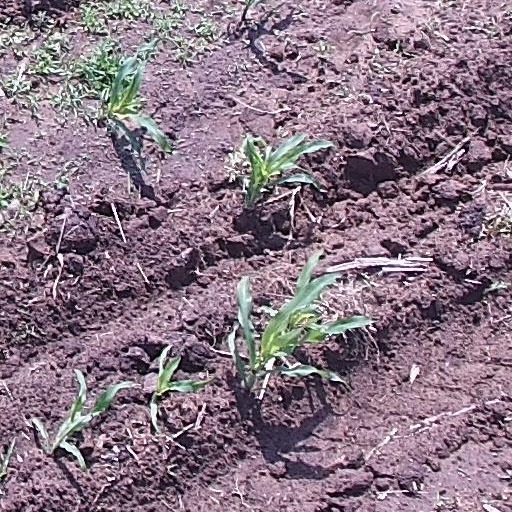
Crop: maize; corn